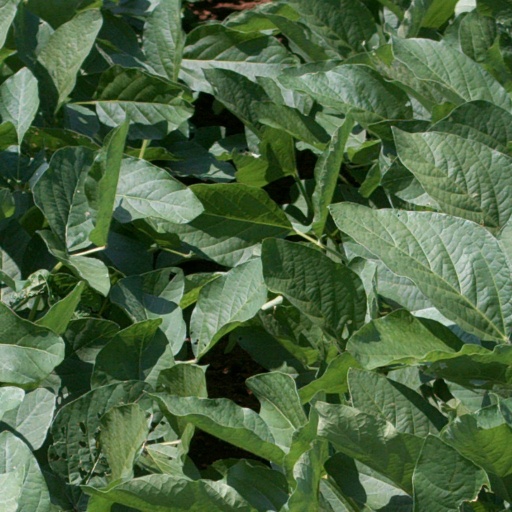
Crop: soybean